Sotiris Moustakas

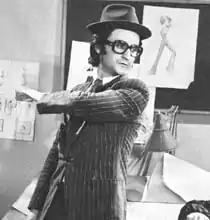
Moustakas in the movie "Enas nomotagis politis" (1974).

Sotiris Moustakas (17 September 1940 – 4 June 2007) was a Greek Cypriot actor born in Kato Platres, Limassol. His acting career lasted for over four decades, with 1960s–80s as his most successful years. He was described as an "Actor without a Label" cause of his variety of playing in theatrical plays (many different genres), films, television movies, television series, videotape/videocassette movies and many more with great reviews and success in all of them. He became internationally famous with his role "Mimithos" in 1964 Oscar-winning film "Zorba the Greek". After that he became a national star in Cyprus and Greece, being part of the Golden Age of the Cypriot and Greek Cinema (1950s–1970s). His last cinema performance was in 2007 Goya Award-winning film "El Greco", where he played "Titian". He gave his voice in the Greek dub of 2007 Disney film "Meet the Robinsons", as his last role. He mainly played comedy roles throughout his career. Moustakas was regarded as one of the greatest Cypriot and Greek comedian actors in history.